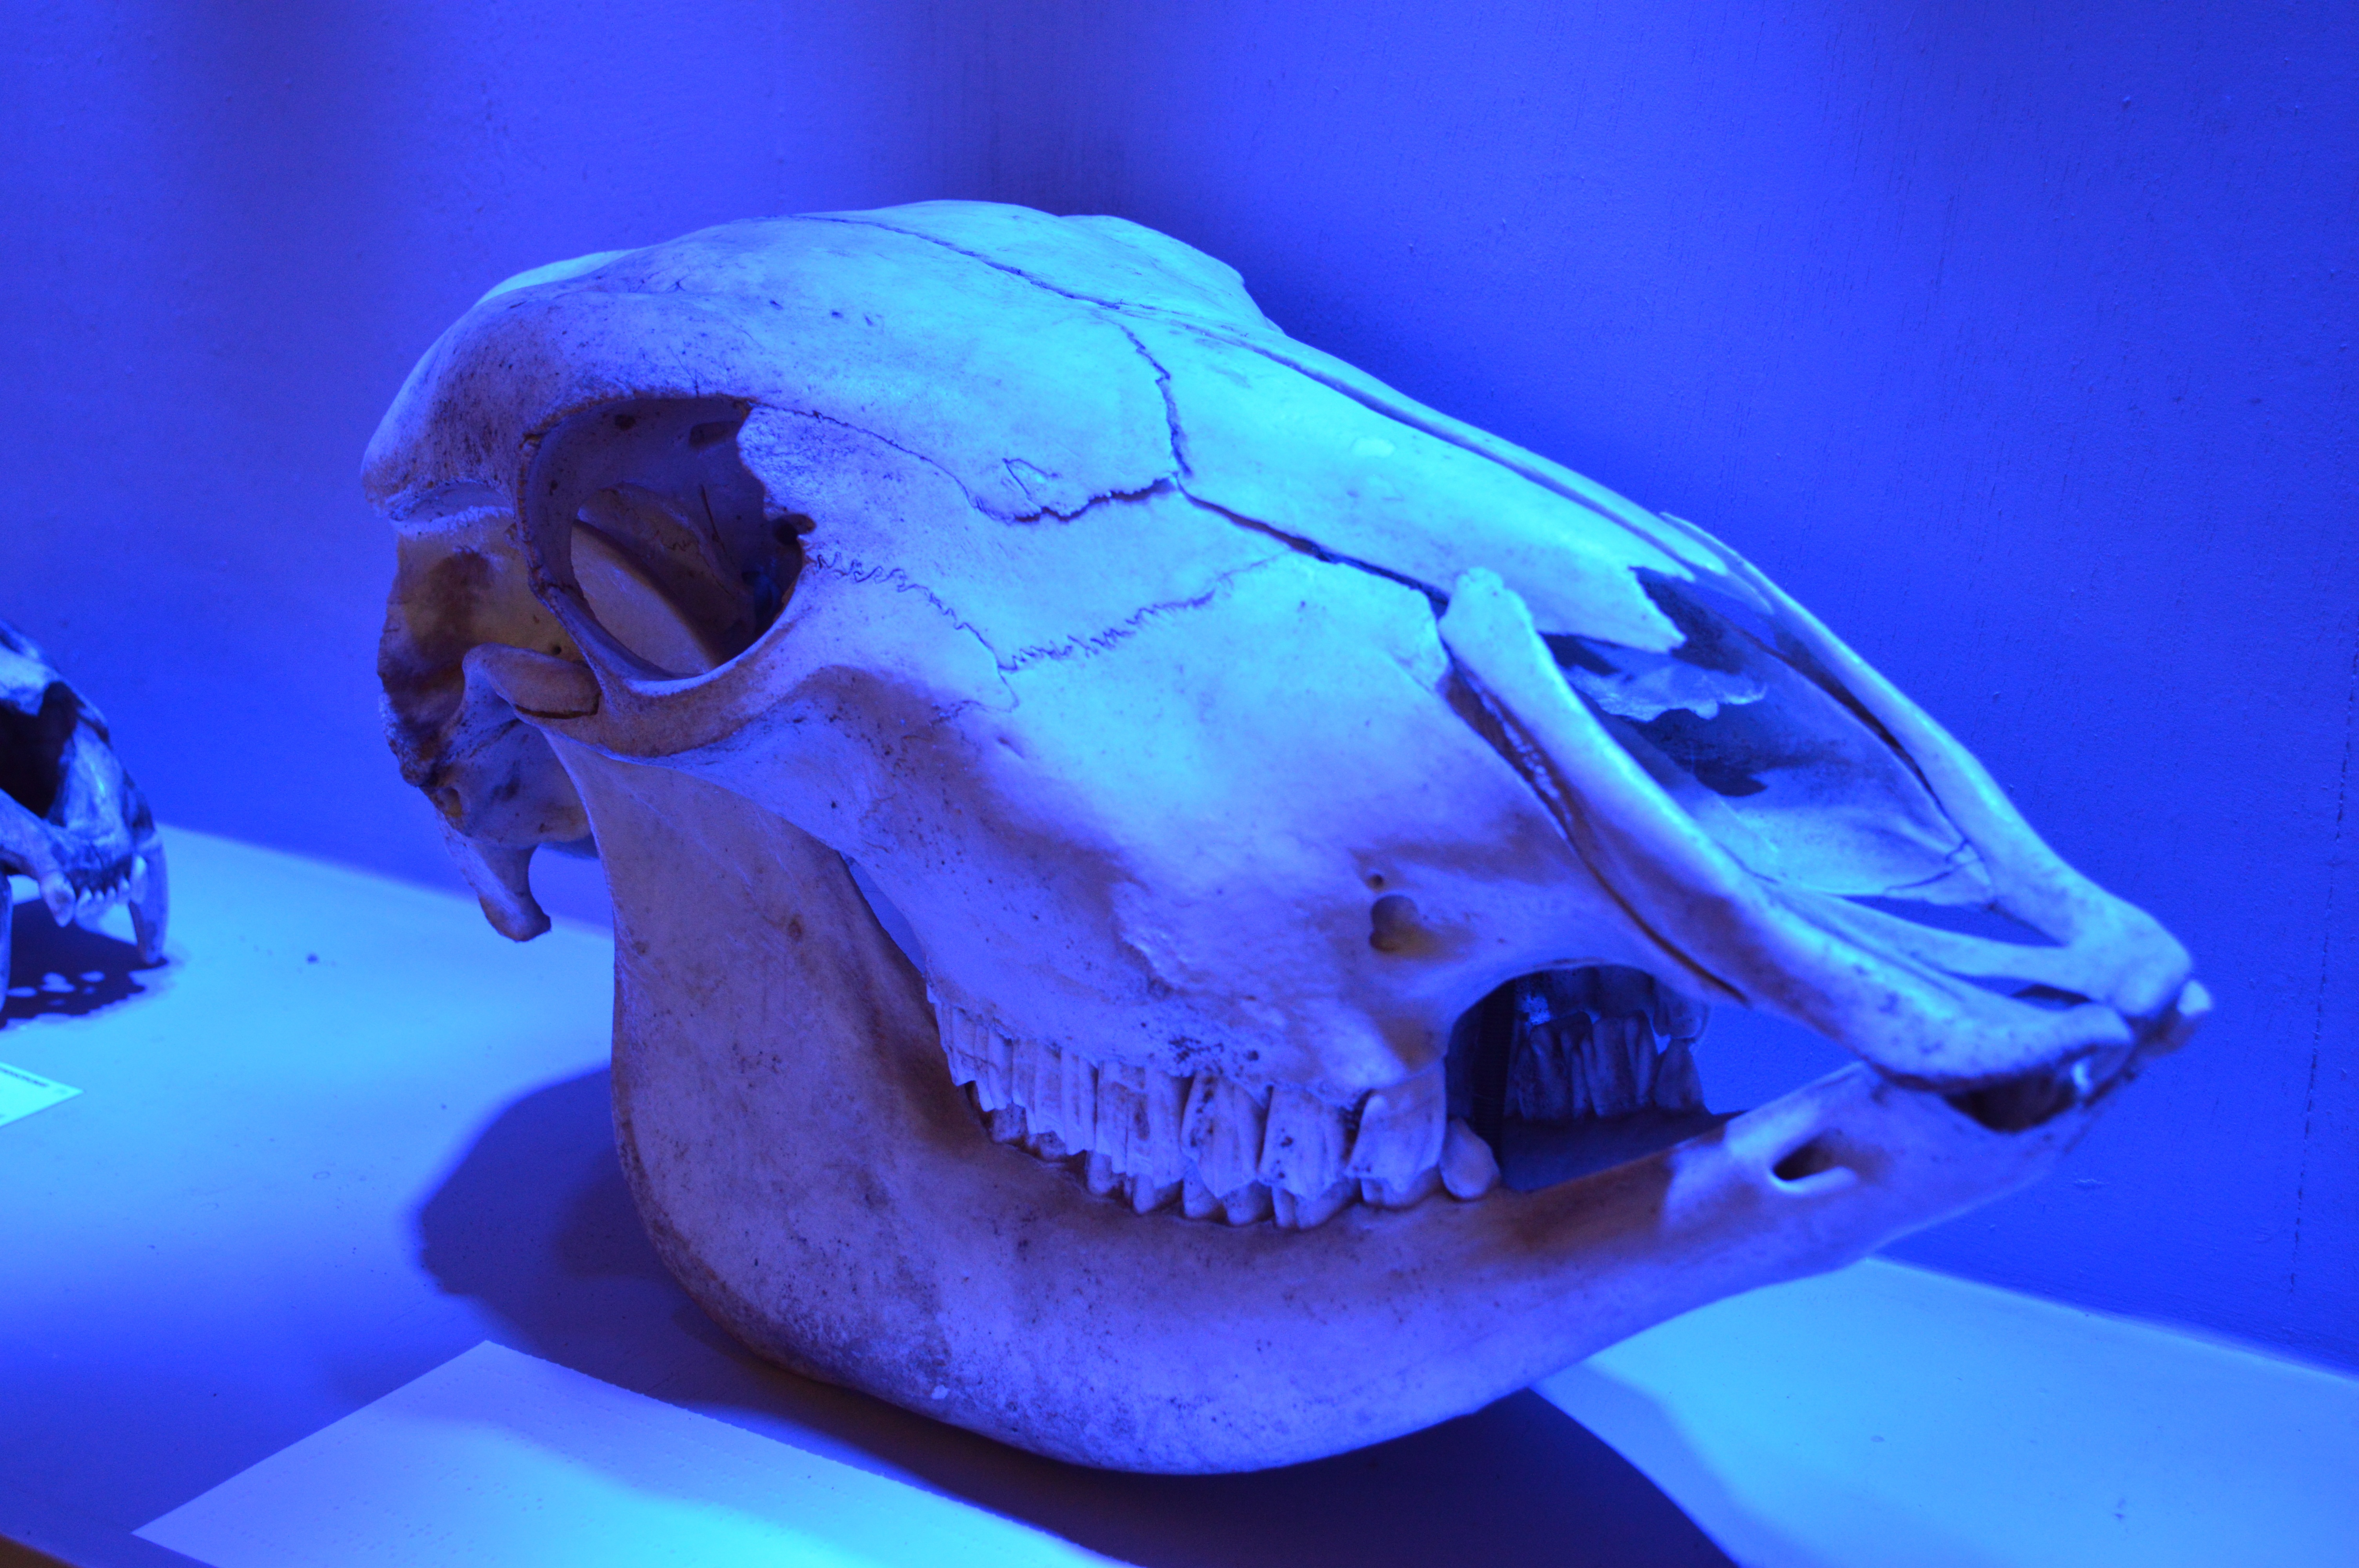
animal, underwater, biology, horse, blue, fish, bone, reef, art, skeleton, marine biology, deep sea fish, cranio